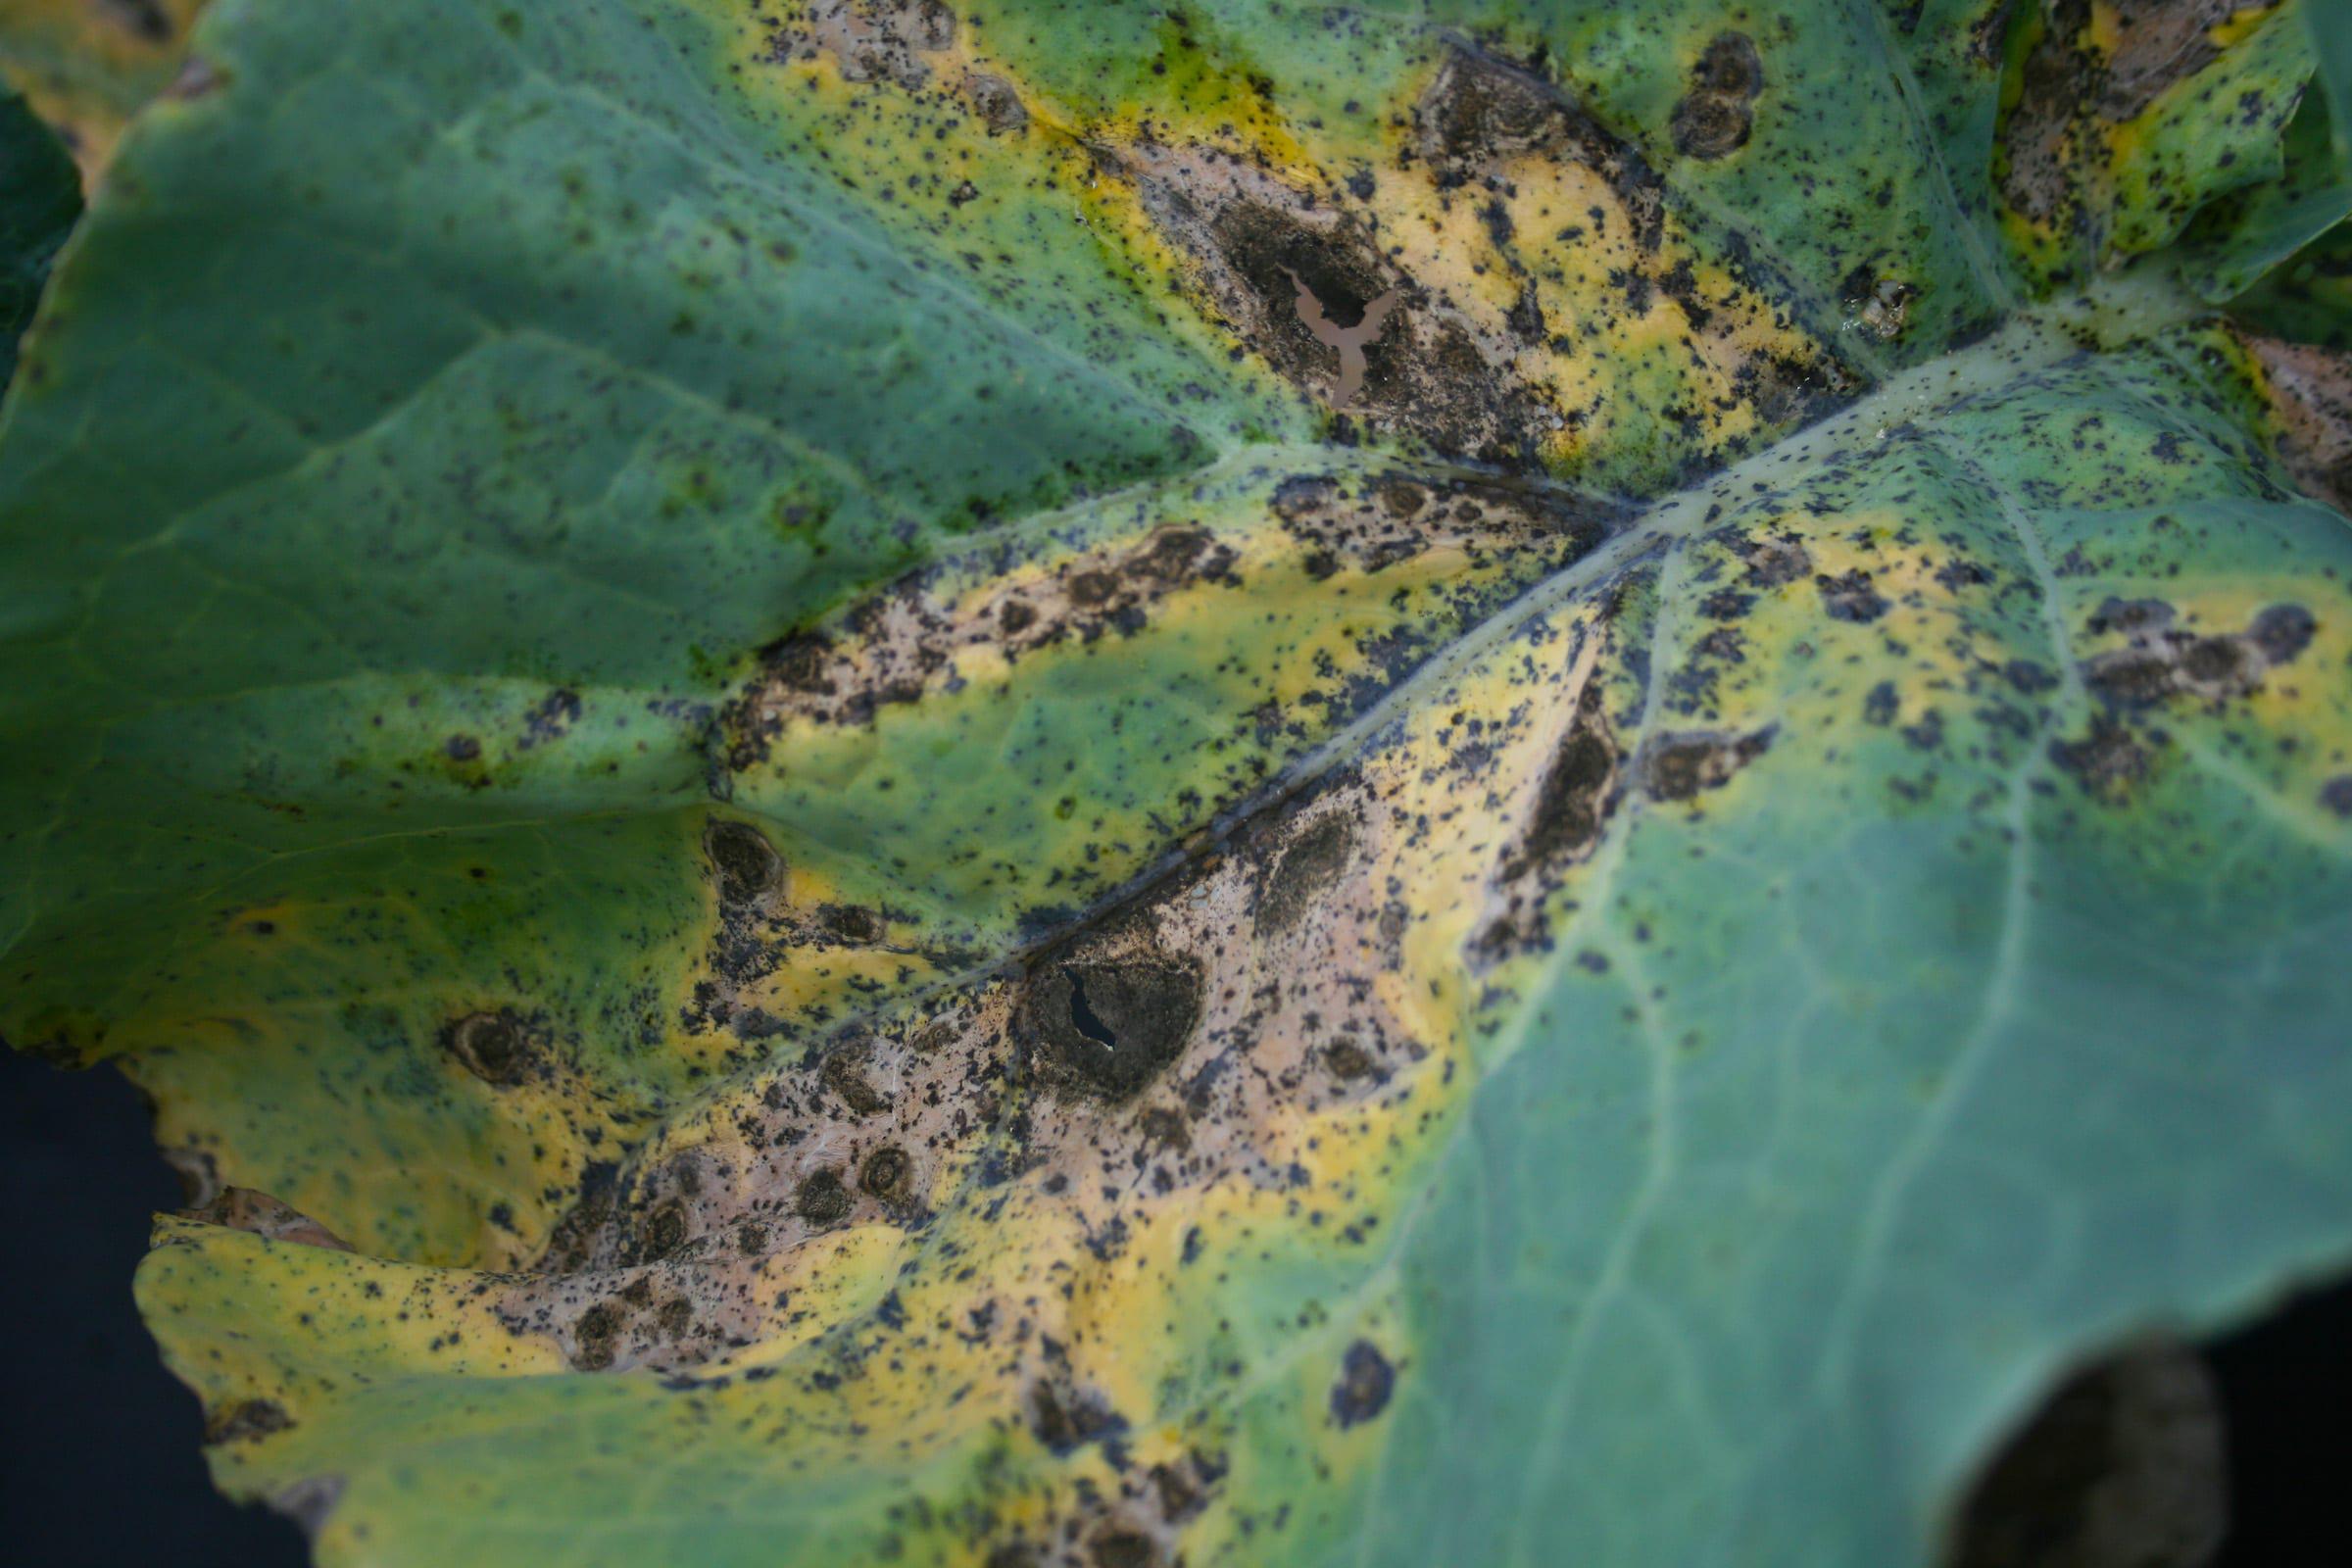
Plant: Broccoli
Disease: broccoli ring spot